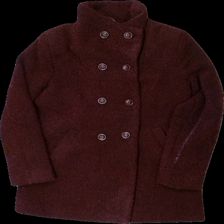
View: front
Type: Jacket
Category: Ladies
Brand: Not in the list
Brand text on label: JYOTHI
Colors: Red
Material: 100% polyester
Cut: None
Size: 38
Season: Autumn
Price range: 50-100
Recommended usage: Export